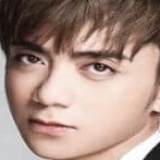
ca sĩ Soobin